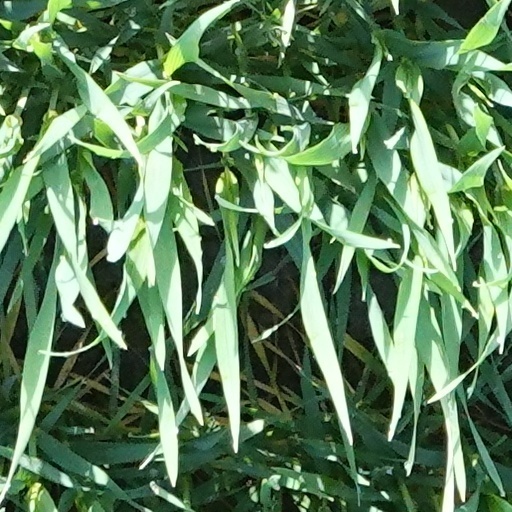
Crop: wheat